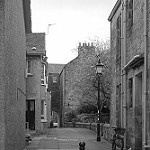
Label: B & W